Seven Islands of Bombay

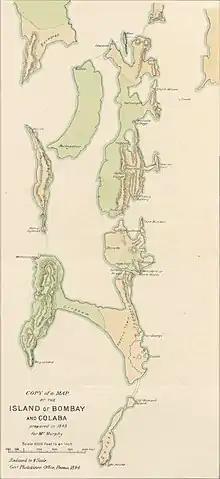
Island of Bombay and Colaba

The Seven Islands of Bombay were 16th-century Portuguese colonial possessions lying off the Konkan region by the mid-west coast of India. Following extensive land reclamation, the islands were merged with the Indian mainland and currently form the city of Mumbai.